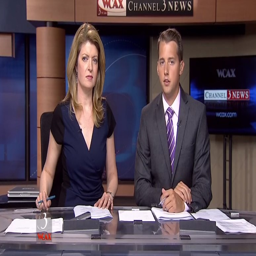
food during his job as a reporter .